Lost Song (film)

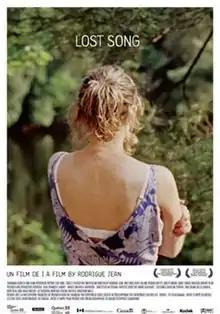
Theatrical release poster

Lost Song is a 2008 drama film by Canadian director Rodrigue Jean. The film focuses on a couple's struggle with postpartum depression. It won the Best Canadian Film Award at the Toronto International Film Festival.